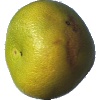
Label: Pomelo Sweetie 1